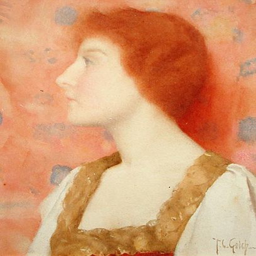
portrait of a redhead by visual artist